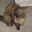
Label: cat